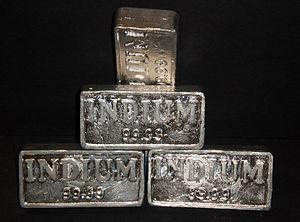
En chimie, un métal pauvre, parfois appelé métal de post-transition ou métal post-transitionnel, est un élément chimique métallique situé, dans le tableau périodique, entre les métaux de transition à leur gauche et les métalloïdes à leur droite. Le terme métal pauvre est assez peu employé, et en concurrence avec diverses autres appellations, également peu employées, recouvrant des notions apparentées, par exemple métal du bloc p ; il rend compte du fait que les propriétés métalliques de ces éléments sont les moins marquées de l'ensemble des métaux. Il est employé ici à défaut d'une terminologie validée par l'IUPAC pour désigner collectivement les éléments de cette nature.
L'indium est l'élément chimique de numéro atomique 49, de symbole In.